List of tallest hotels

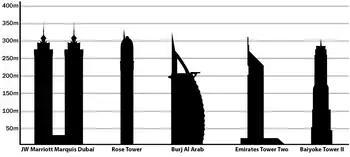
Some of the tallest hotels in the world

This is a list of the tallest buildings in the world at least 80% of which are given over to hotels. Various other tall buildings are multi-use and have a hotel occupying the building's uppermost floors; such hotels are known as the "highest" hotels in the world. The world's "highest" hotel is the Rosewood Guangzhou located on the top floors of the 111-story Guangzhou CTF Finance Centre in China, soaring to 530 meters at its highest point.